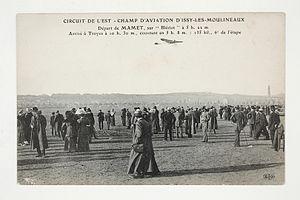
Circuit de l'Est - Champ d'Aviation d'Issy-les-Moulineaux - Départ de Mamet sur ""Blériot"" à 5 h. 22 m. Arrivée à Troyes à 10 h. 30 m. couvrant en 5 h. 8 m.
L'héliport de Paris - Issy-les-Moulineaux est un héliport situé à Paris, au sud de la porte de Sèvres et du boulevard périphérique, dans une zone constituant une extension du 15ᵉ arrondissement limitrophe de la commune d'Issy-les-Moulineaux. Ce lieu est célèbre pour avoir contribué à l'histoire de l'aéronautique au début du XXᵉ siècle. Il est actuellement exploité par Paris Aéroport.